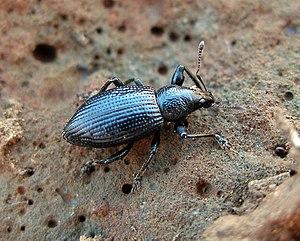
Cratopopsis coquereli (Fairmaire, 1880) (Coleoptera, Curculionidae). Espèce endémique de l'île de La Réunion.
Jean Charles Coquerel né le 2 décembre 1822 à Amsterdam et mort le 12 avril 1867 à Saint-Denis de La Réunion, est un médecin de marine et un entomologiste français.